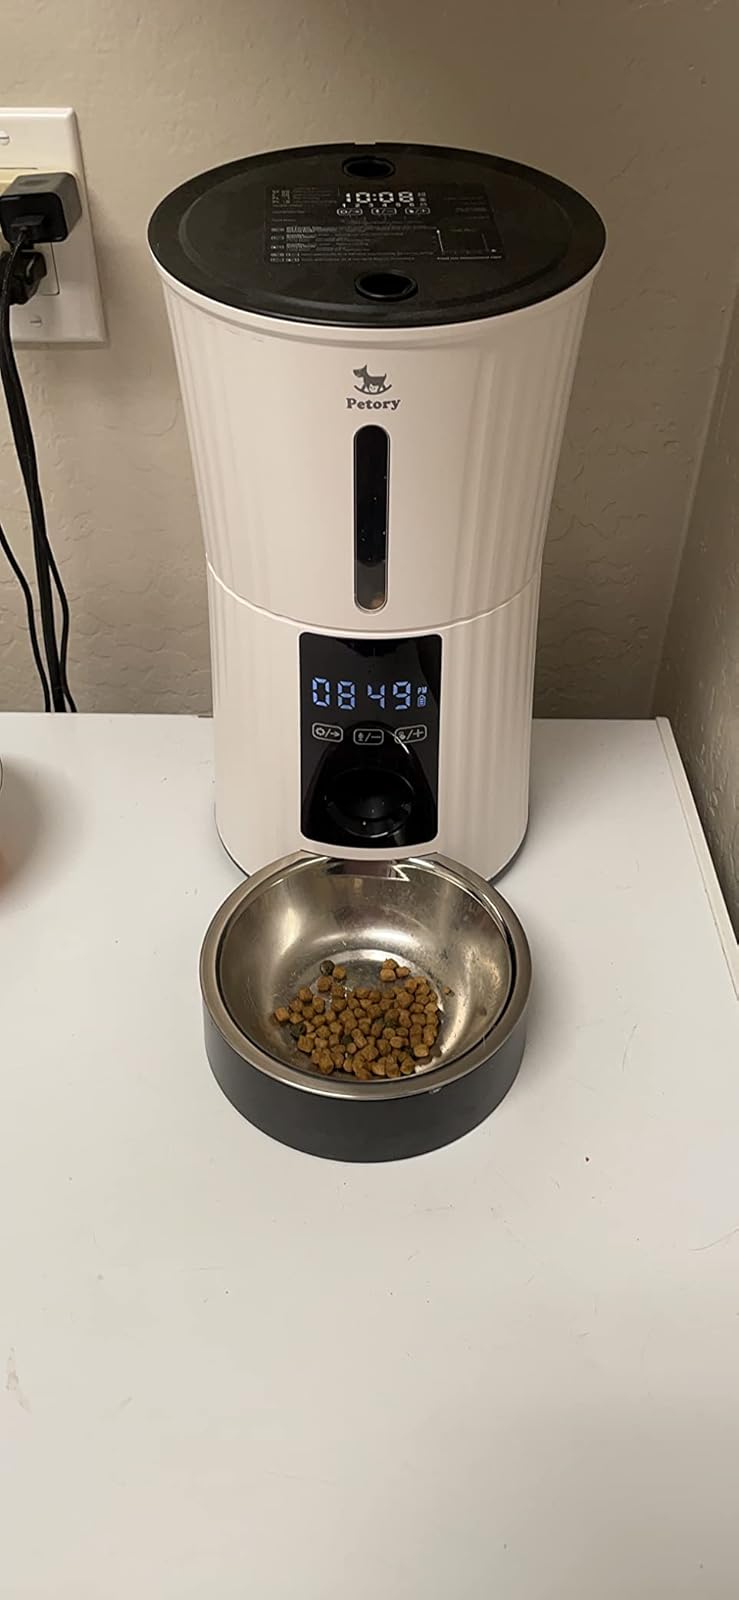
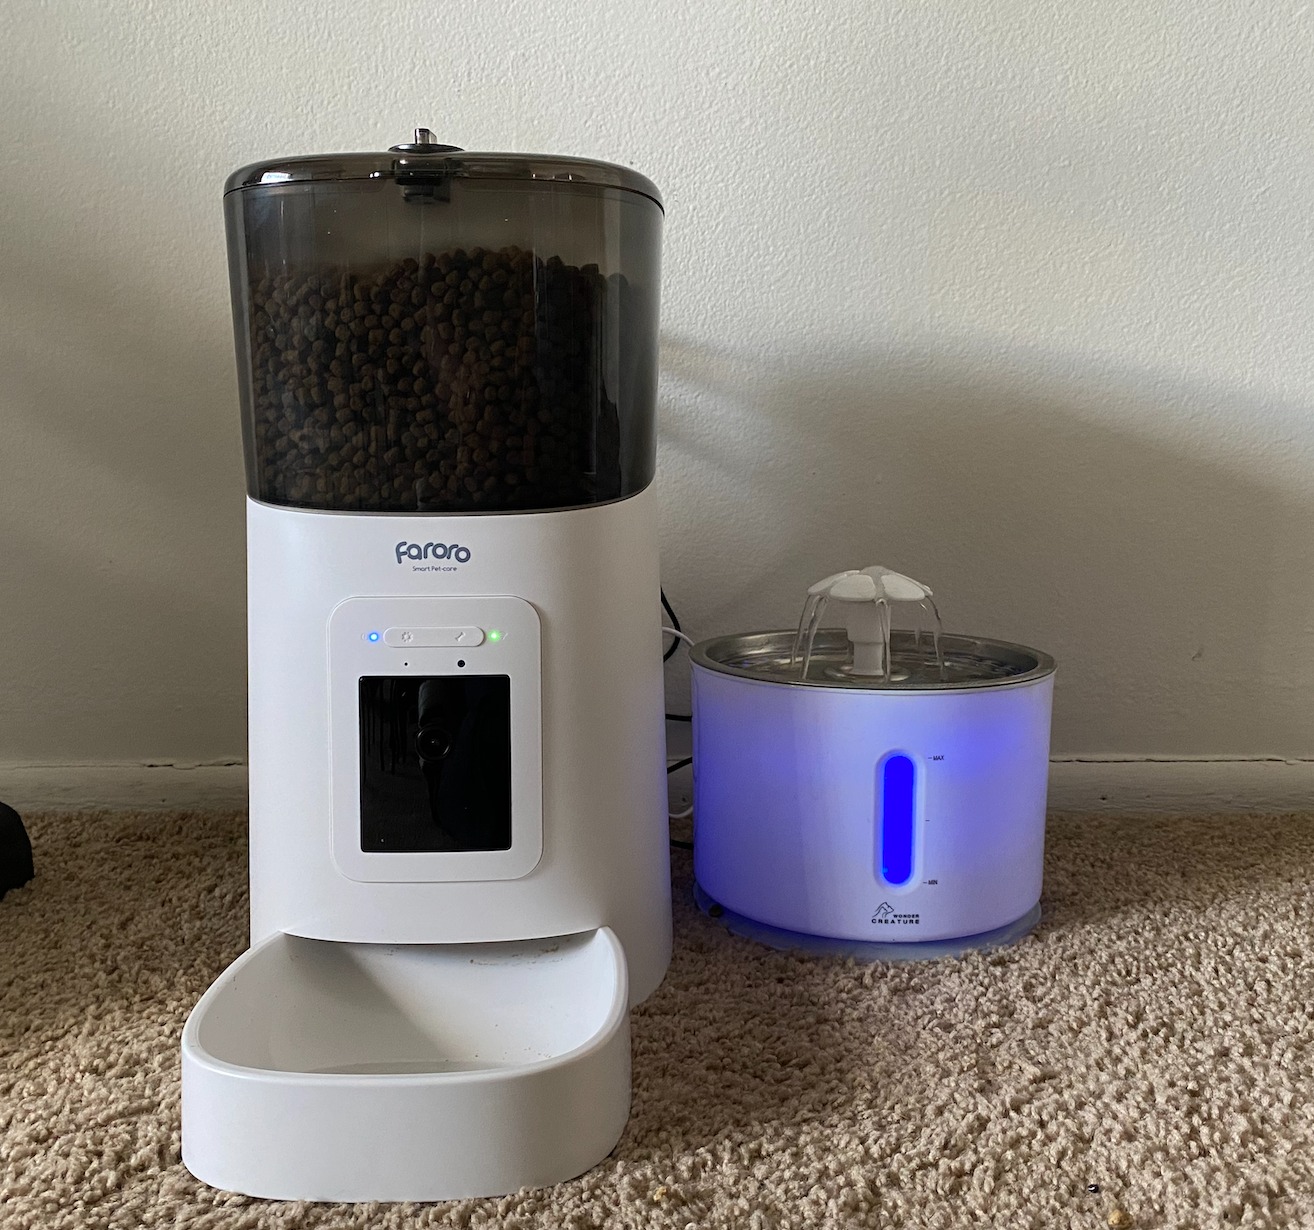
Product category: items_feeder
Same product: no